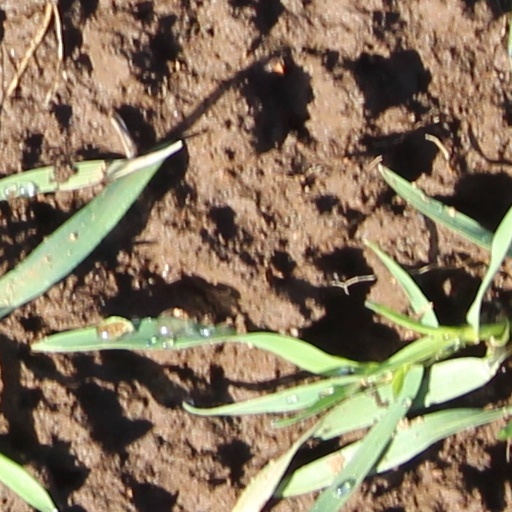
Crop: wheat